Mercedes-AMG GT

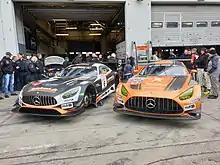
AMG GT3 and AMG GT3 Evo of Black Falcon

In 2022, Mercedes-AMG launched the AMG GT Track Series, a track-only car based on the AMG GT Black Series. The car was created to celebrate the 55th anniversary of AMG, and thus only 55 models will be sold. A single one of these cars raced as an invitational entry at the Red Bull Ring in the 2022 GT2 European Series.